The Dancer of the Nile

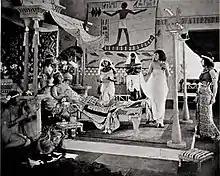
Still with the Princess and her attendants

The Dancer of the Nile is a 1923 American silent drama film directed by William P.S. Earle and starring Carmel Myers, Malcolm McGregor, and Sam De Grasse. The film was produced in response to the public fascination following the discovery of the tomb of Tutankhamun in November 1922.